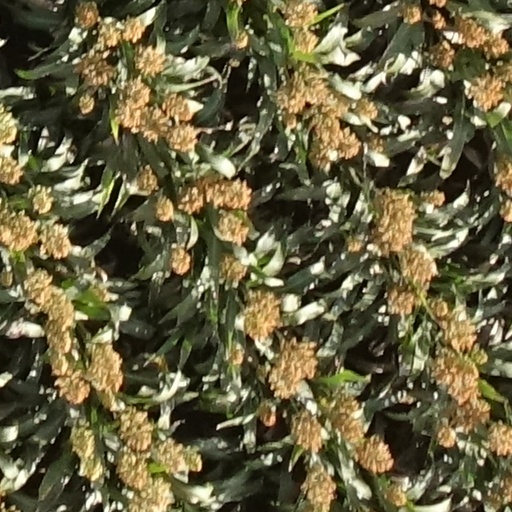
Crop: sorghum